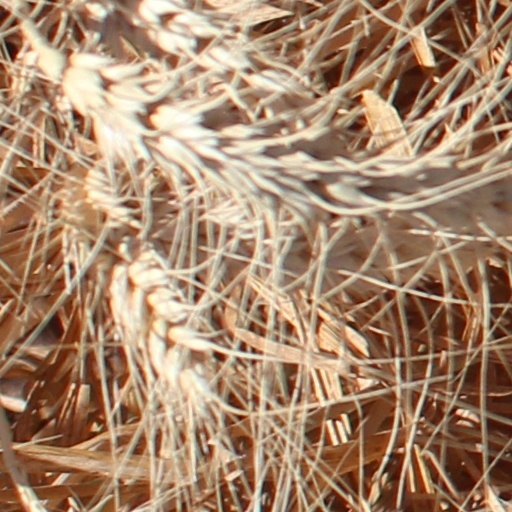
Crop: wheat